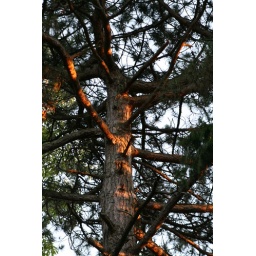
Across the street from the in-laws' house in Avon, New York.